No Mistakes

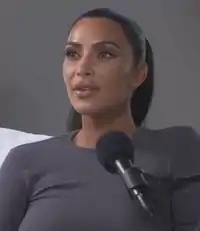
The main line of the song's chorus was described as showing West alluding to his ongoing love for Kim Kardashian.

"No Mistakes" features a sample from "Children Get Together", written by Hawkins and performed by the Edwin Hawkins Singers, which is used for the main piano portion that is played throughout. It also samples the "believe it or not" vocals from "Hey Young World", as written and performed by Slick Rick. At multiple points within the track, the vocals from the recording are looped. The recording is a hip hop sample, and the track was noted for including a tender tone.